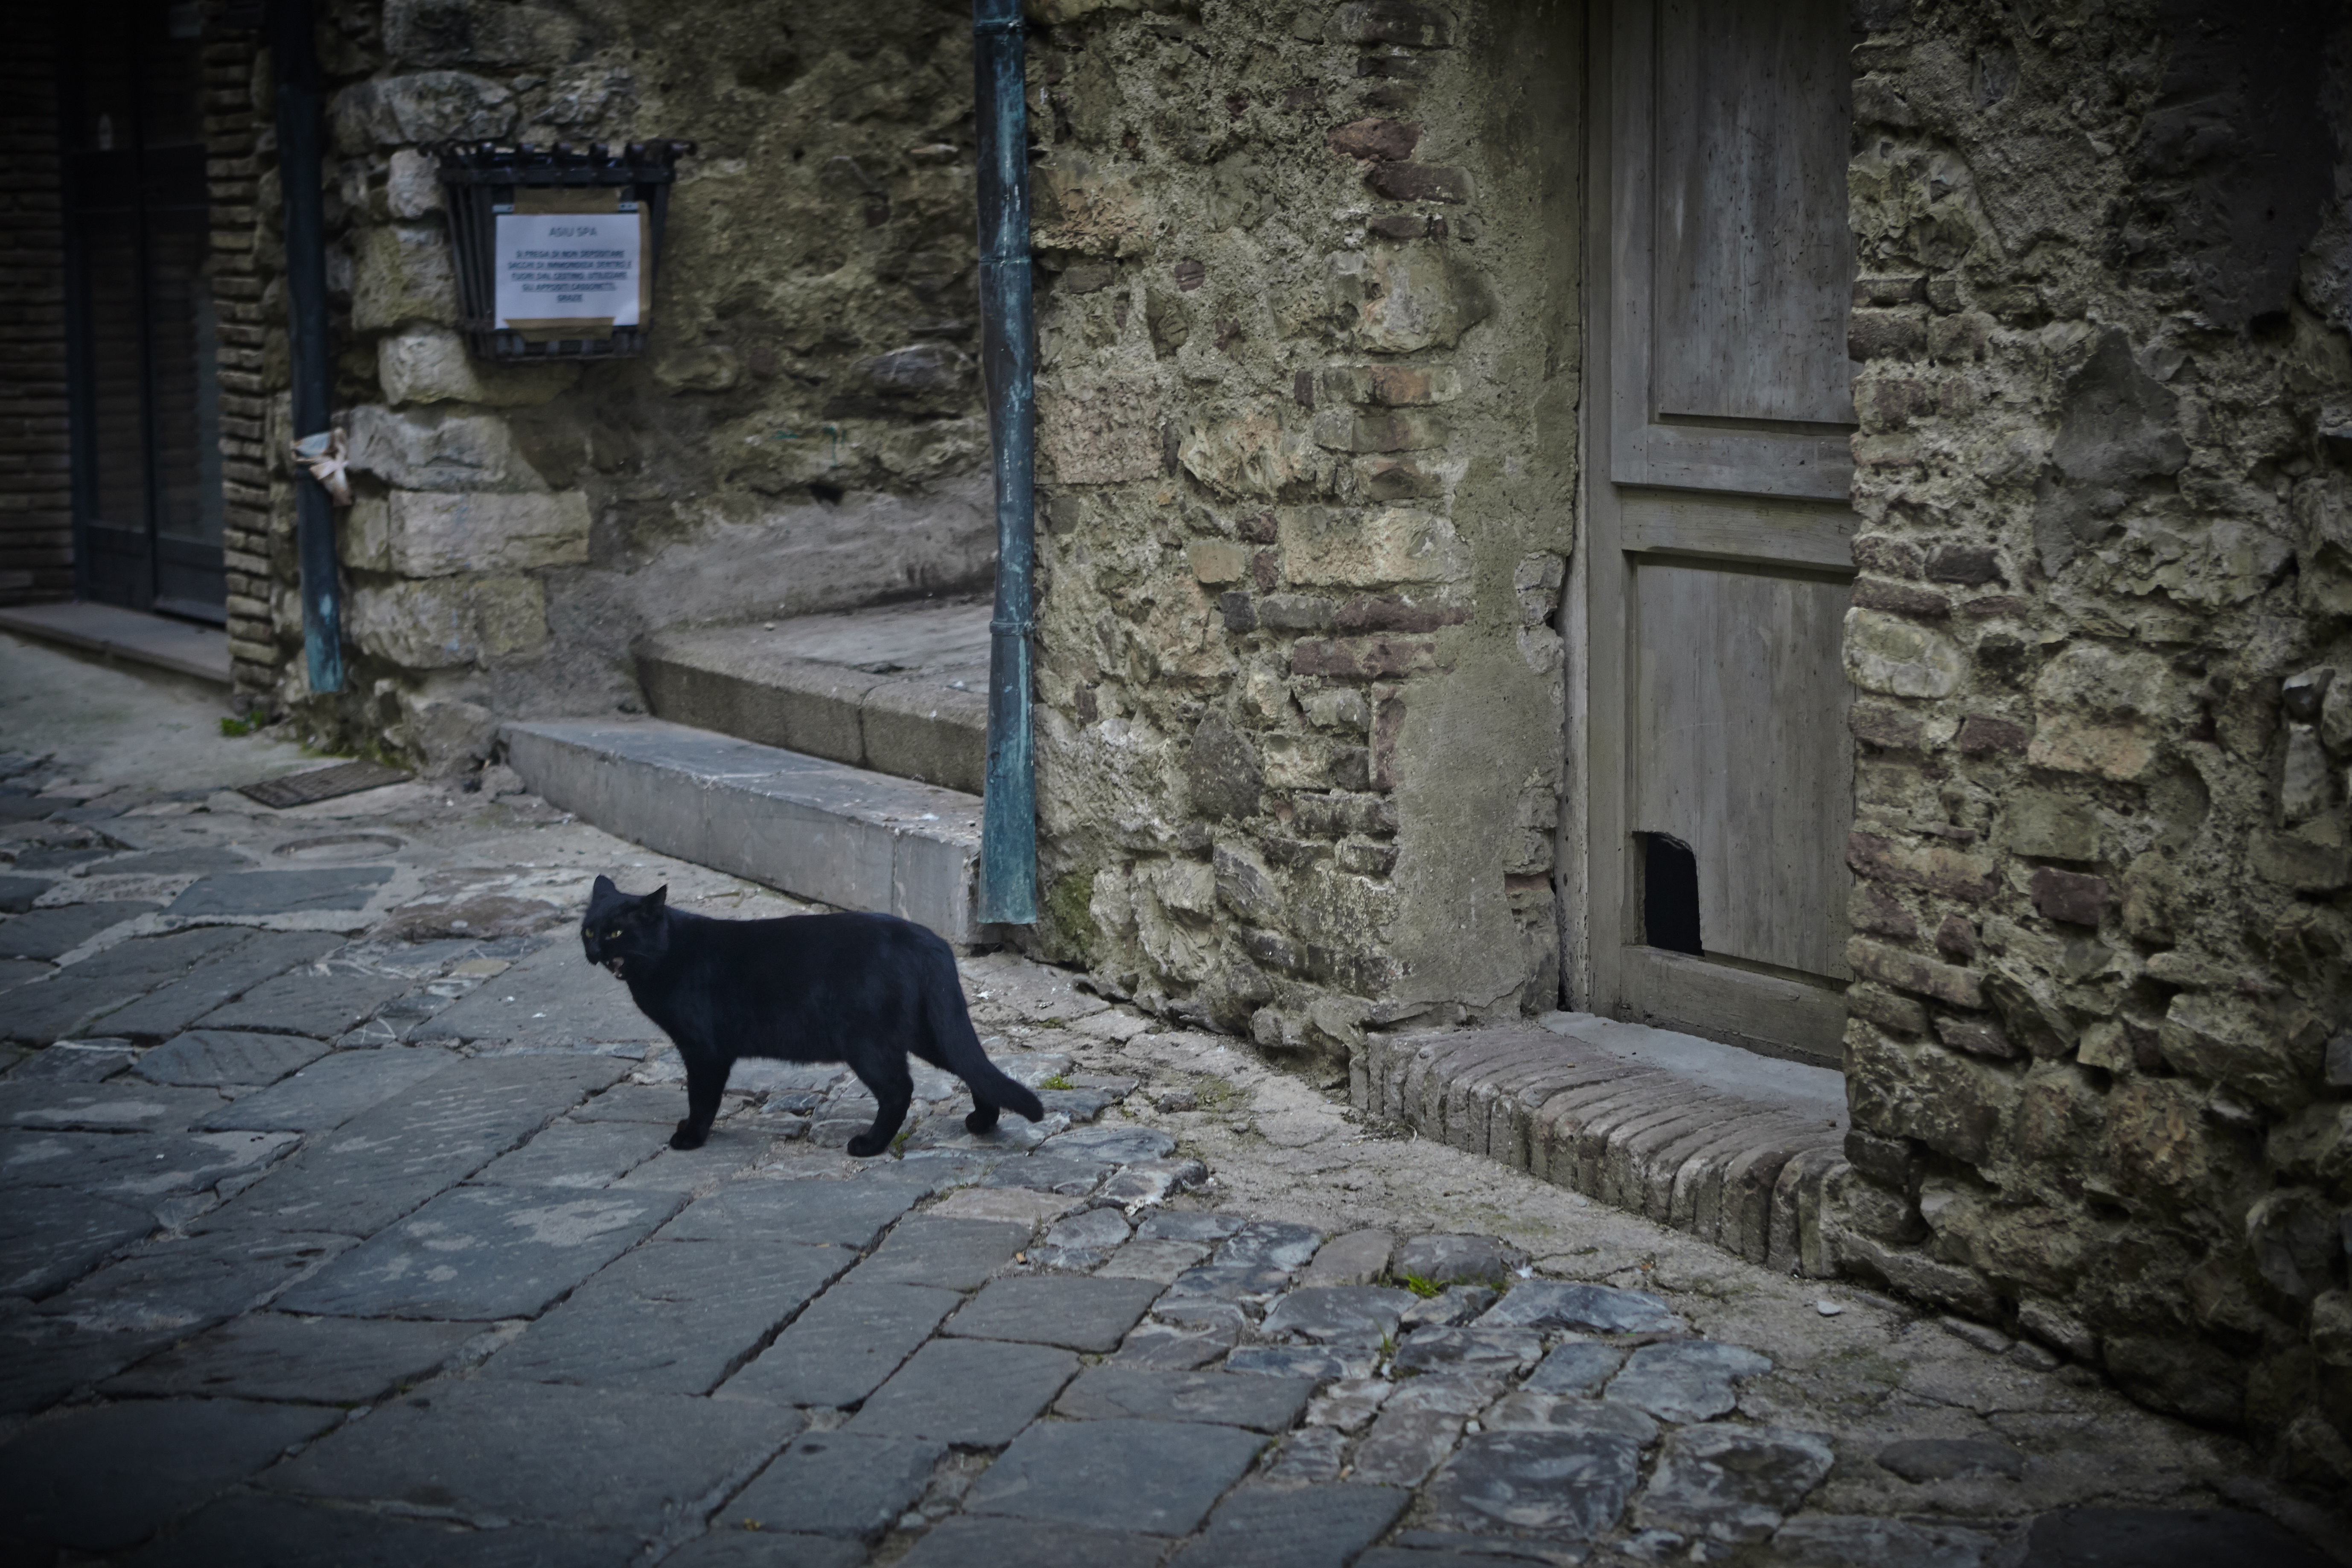
street, wall, cat, darkness, temple